Girl on the Barge

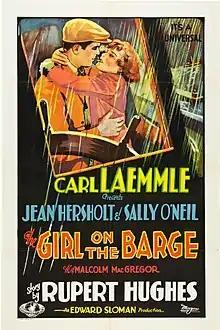
Poster

The Girl on the Barge is a 1929 American sound part-talkie drama film directed by Edward Sloman and starring Jean Hersholt and Sally O'Neil. In addition to sequences with audible dialogue or talking sequences, the film features a synchronized musical score, singing and sound effects along with English intertitles. The sound was recorded using the Western Electric Sound System process. The film was produced and distributed by Universal Pictures. The film was filmed in Whitehall, NY. The town is looking for a copy of the movie but it appears to no longer be extant.